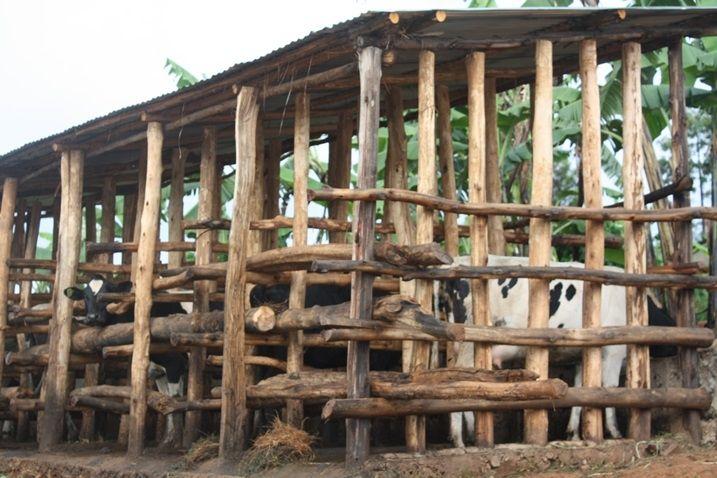
Zizi la ng'ombe ambalo limetengenezwa kwa kutumia matawi ya miti mikubwa, wamekaa ndani wanaendelea na malisho yao ili baadae waweze kukamuliwa maziwa,  yanayouzwa kwa wateja mbalimbali hasa wale wenye watoto wadogo.